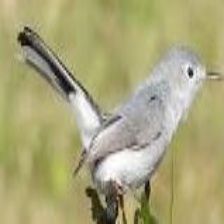
Species: BLUE GRAY GNATCATCHER
Scientific name: POLIOPTILA CAERULEA